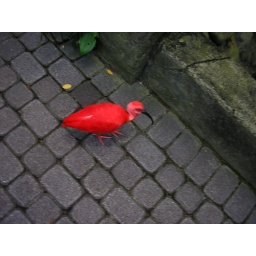
this is a bird we say in the middle of the road